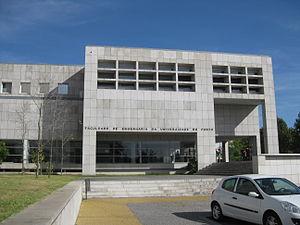
L'Université de Porto est une université publique portugaise fondée le 22 mars 1911 à Porto. Elle est la deuxième plus grande université portugaise par son nombre d'étudiants, après l'Université de Lisbonne et possède parmi les meilleures qualités d'enseignement et de recherche au Portugal.